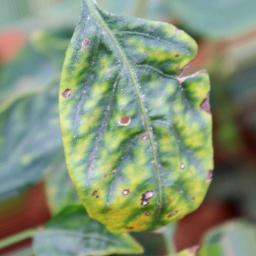
Label: nutritional